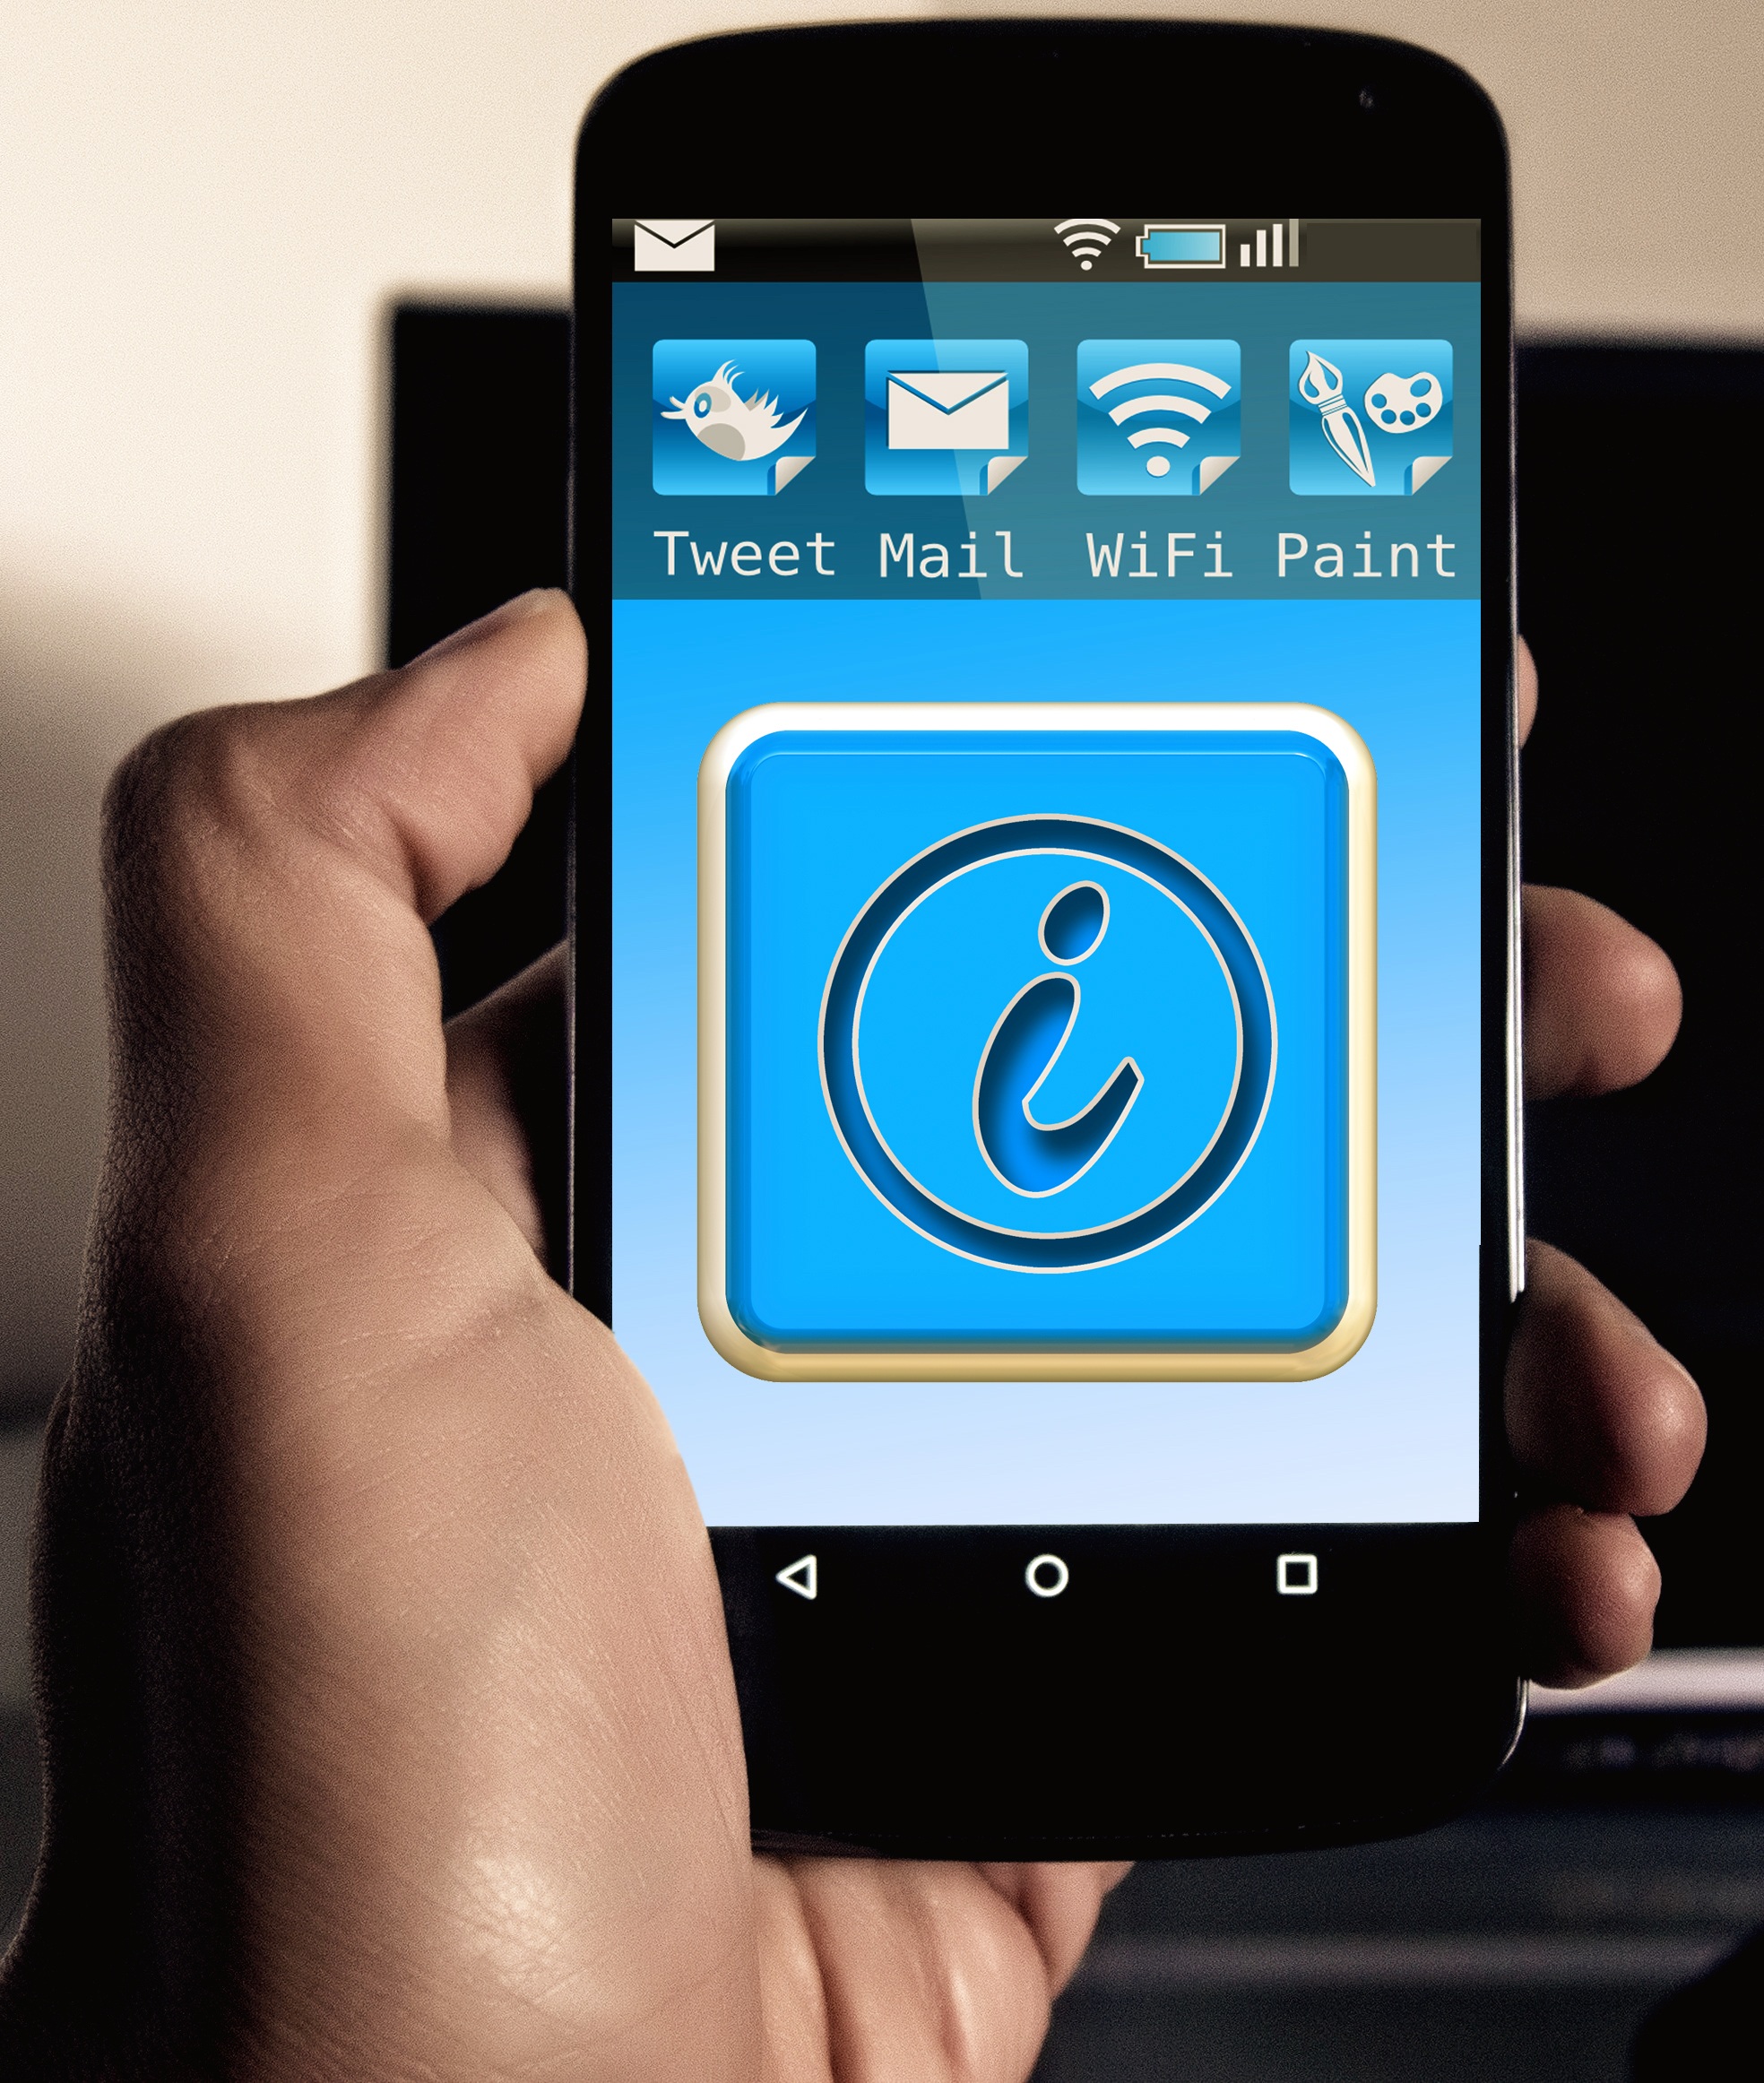
computer, smartphone, mobile, hand, screen, technology, phone, office, communication, gadget, mobile phone, button, talk, social media, brand, font, tap, electronics, display, call, message, digital, icon, information, connection, contact, multimedia, company, wireless, android, support, screenshot, app, touch screen, portable, communicate, applications, cellular technology, portable communications device, communication device, google phone